Luís Alves de Lima e Silva, Duke of Caxias

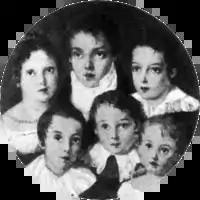
Ana Luísa de Loreto, wife of Caxias, as a child (bottom right) along with her siblings

A regency of three was elected to rule until the five-year-old Dom Pedro II reached the age of majority and the ability to rule in his own right. One of the regents chosen was Luís Alves's father. The regency had little effective authority, resulting in nine years of chaos, during which the country was plagued by rebellions and coup attempts initiated by unruly political factions. The army, "demoralized by the far from exemplary part it had played in the April Revolution [i.e. Pedro I's abdication]," said historian C. H. Haring, "became the ready tool of any popular agitator or demagogue, and often the source of riot and sedition." The government severely reduced the size of the standing army and effectively replaced it with the newly created National Guard, a militia force. In July 1831, without troops to command, Luís Alves and other officers joined the Volunteer Soldier-Officers Battalion as soldiers. As second in command of that unit, he put down a mutiny of navy artillerymen led by Miguel de Frias e Vasconcelos in the Ilha das Cobras on 7 October. A year later, on 18 October 1832, he was appointed commander of the Permanent Municipal Guard Corps, a police force in the city of Rio de Janeiro.